Under the Udala Trees

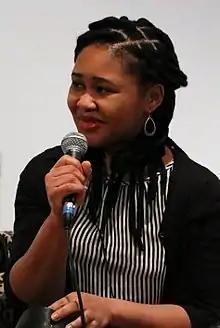
Chinelo Okparanta in 2018

Critical Reception for Under the Udala Trees has been generally positive, praising the structure of the prose, writing style and discussion of themes while more negative criticism has been directed from some readers at not being able to sympathise with the plight of the LGBT characters in the Nigerian context.